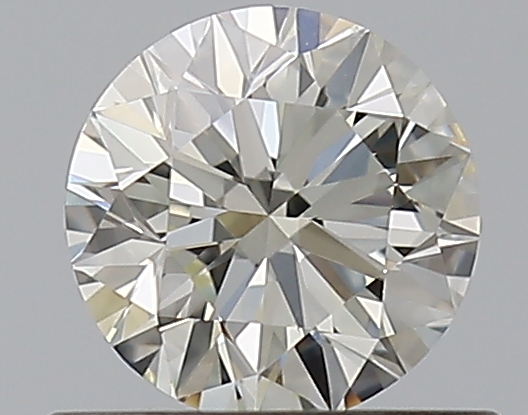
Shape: round
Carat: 0.5
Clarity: VVS2
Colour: K
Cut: EX
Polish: EX
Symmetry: EX
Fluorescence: F
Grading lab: GIA
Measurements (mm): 5.03 x 5.06 x 3.15